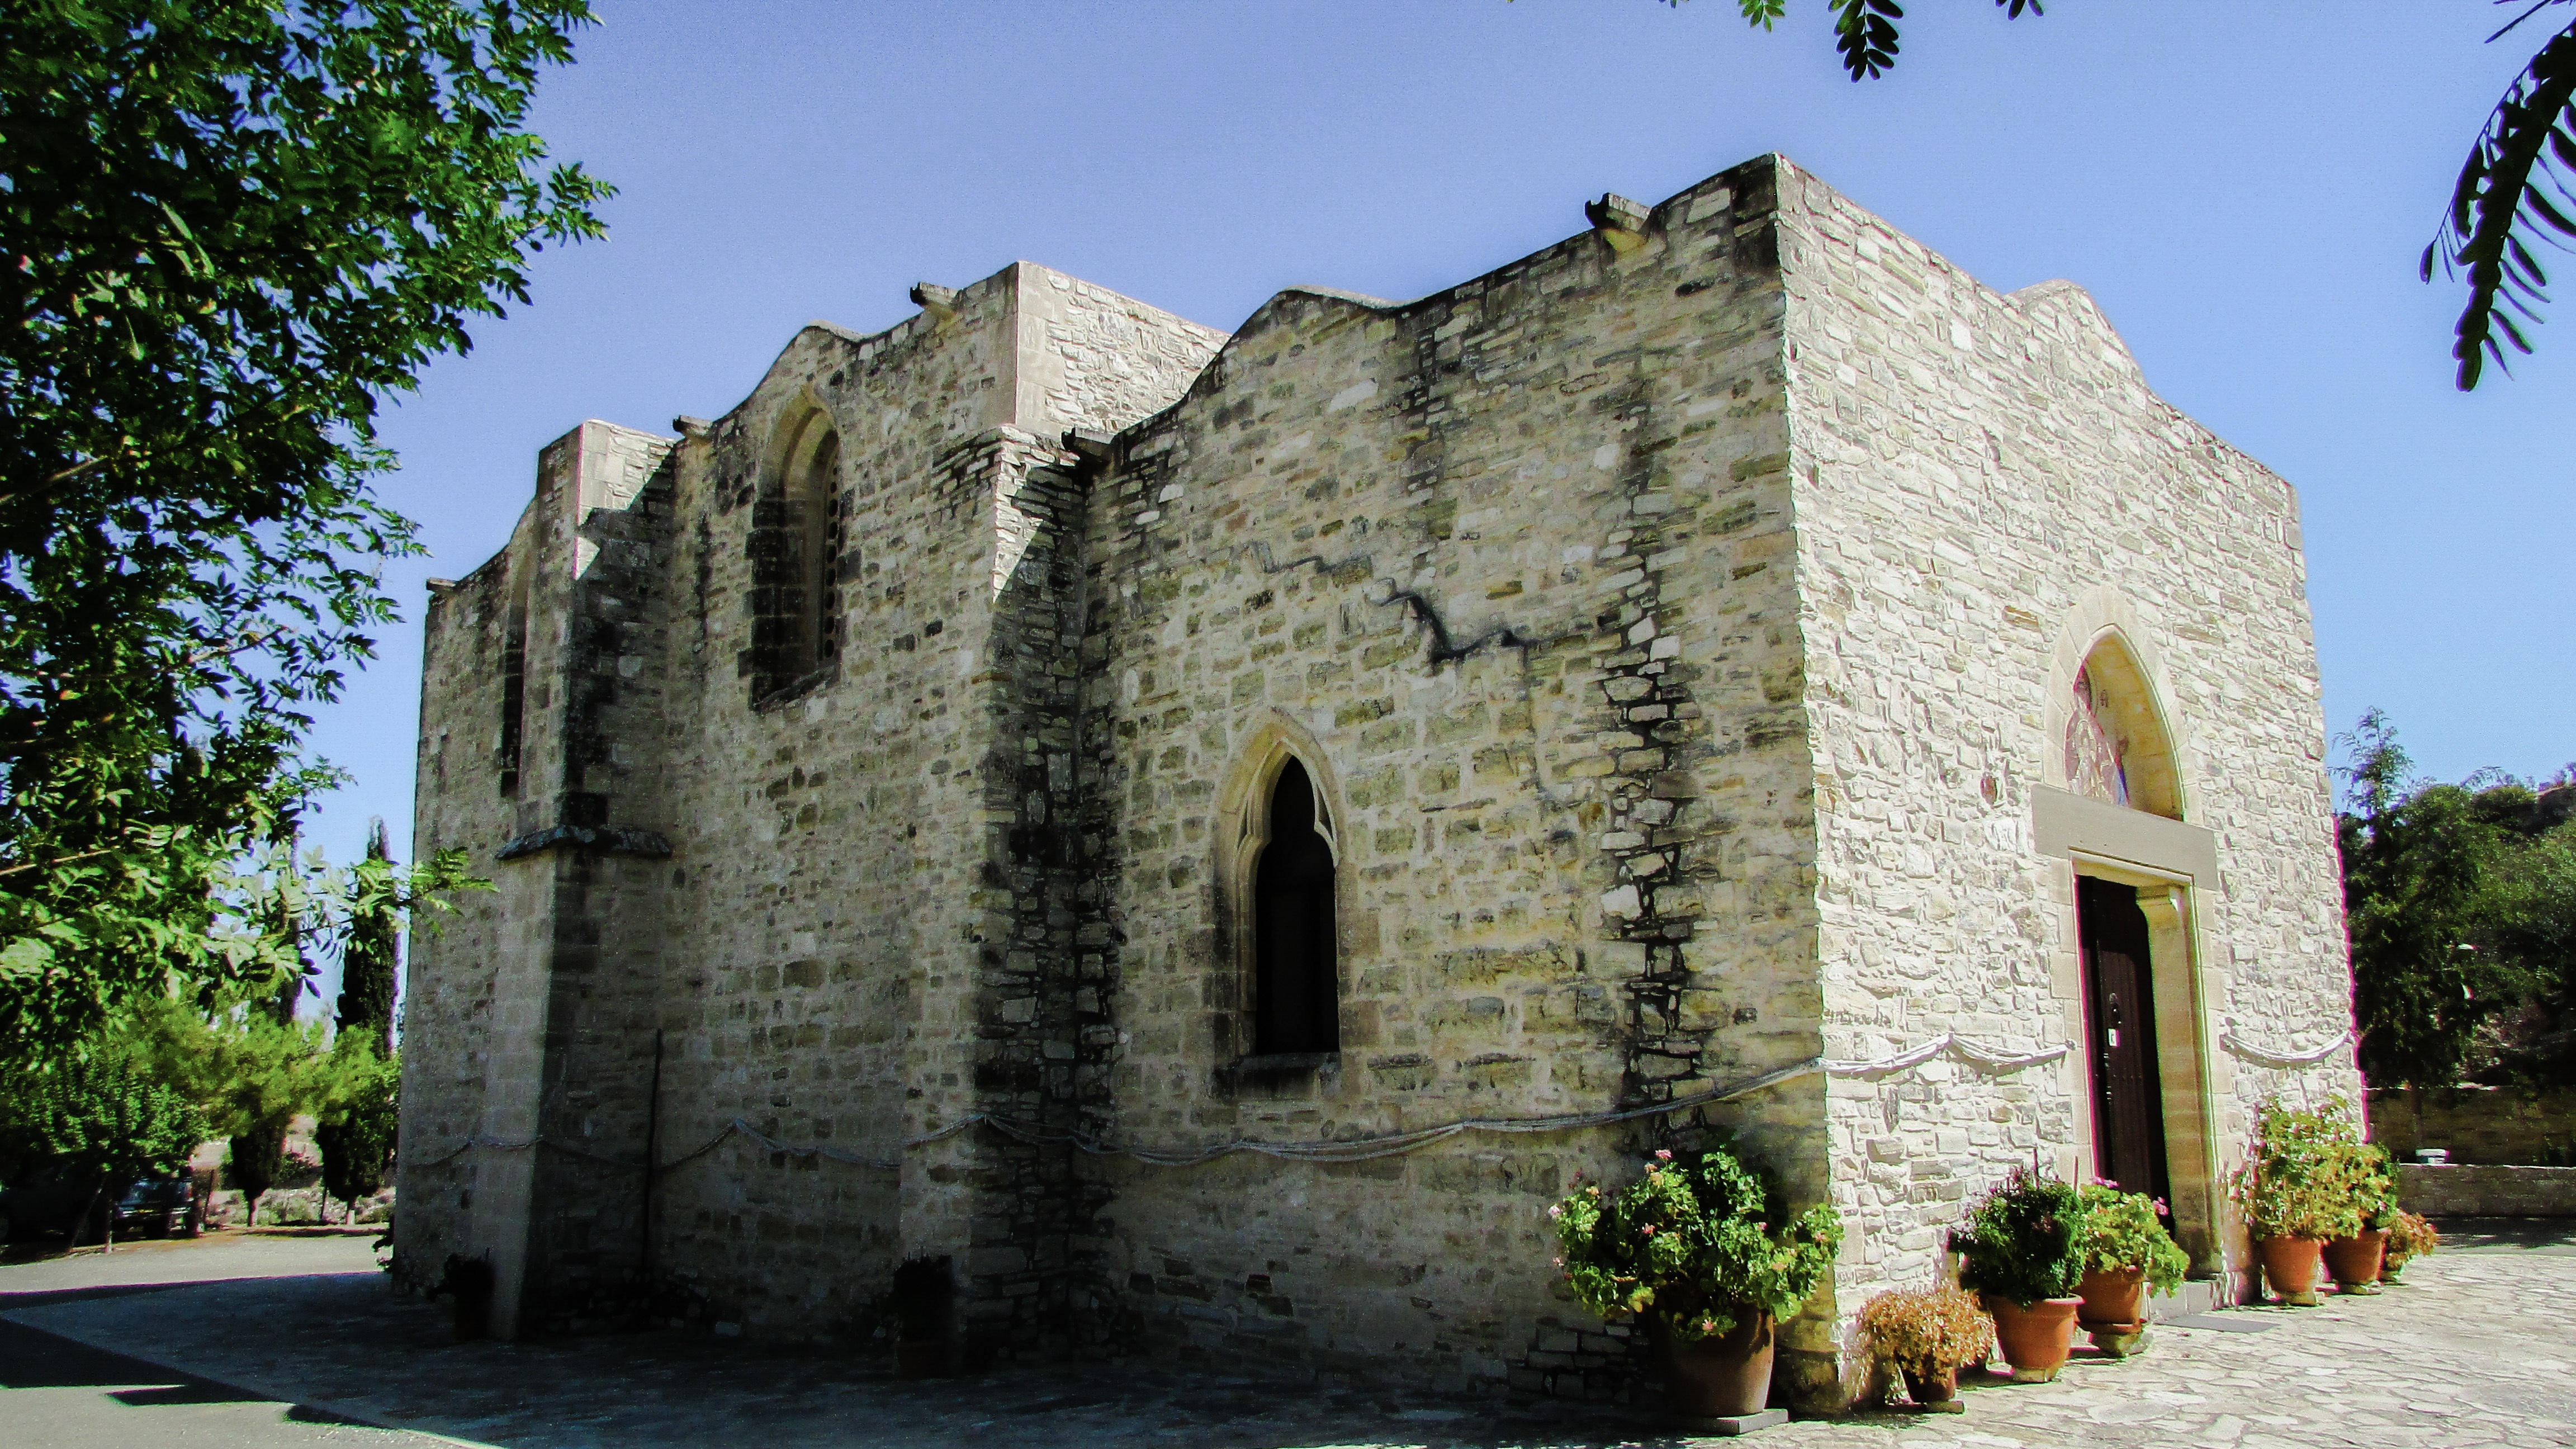
architecture, building, village, religion, church, chapel, place of worship, medieval, ruins, monastery, christianity, orthodox, abbey, estate, cyprus, byzantine, 14th century, panagia stazousa, historic site, spanish missions in california